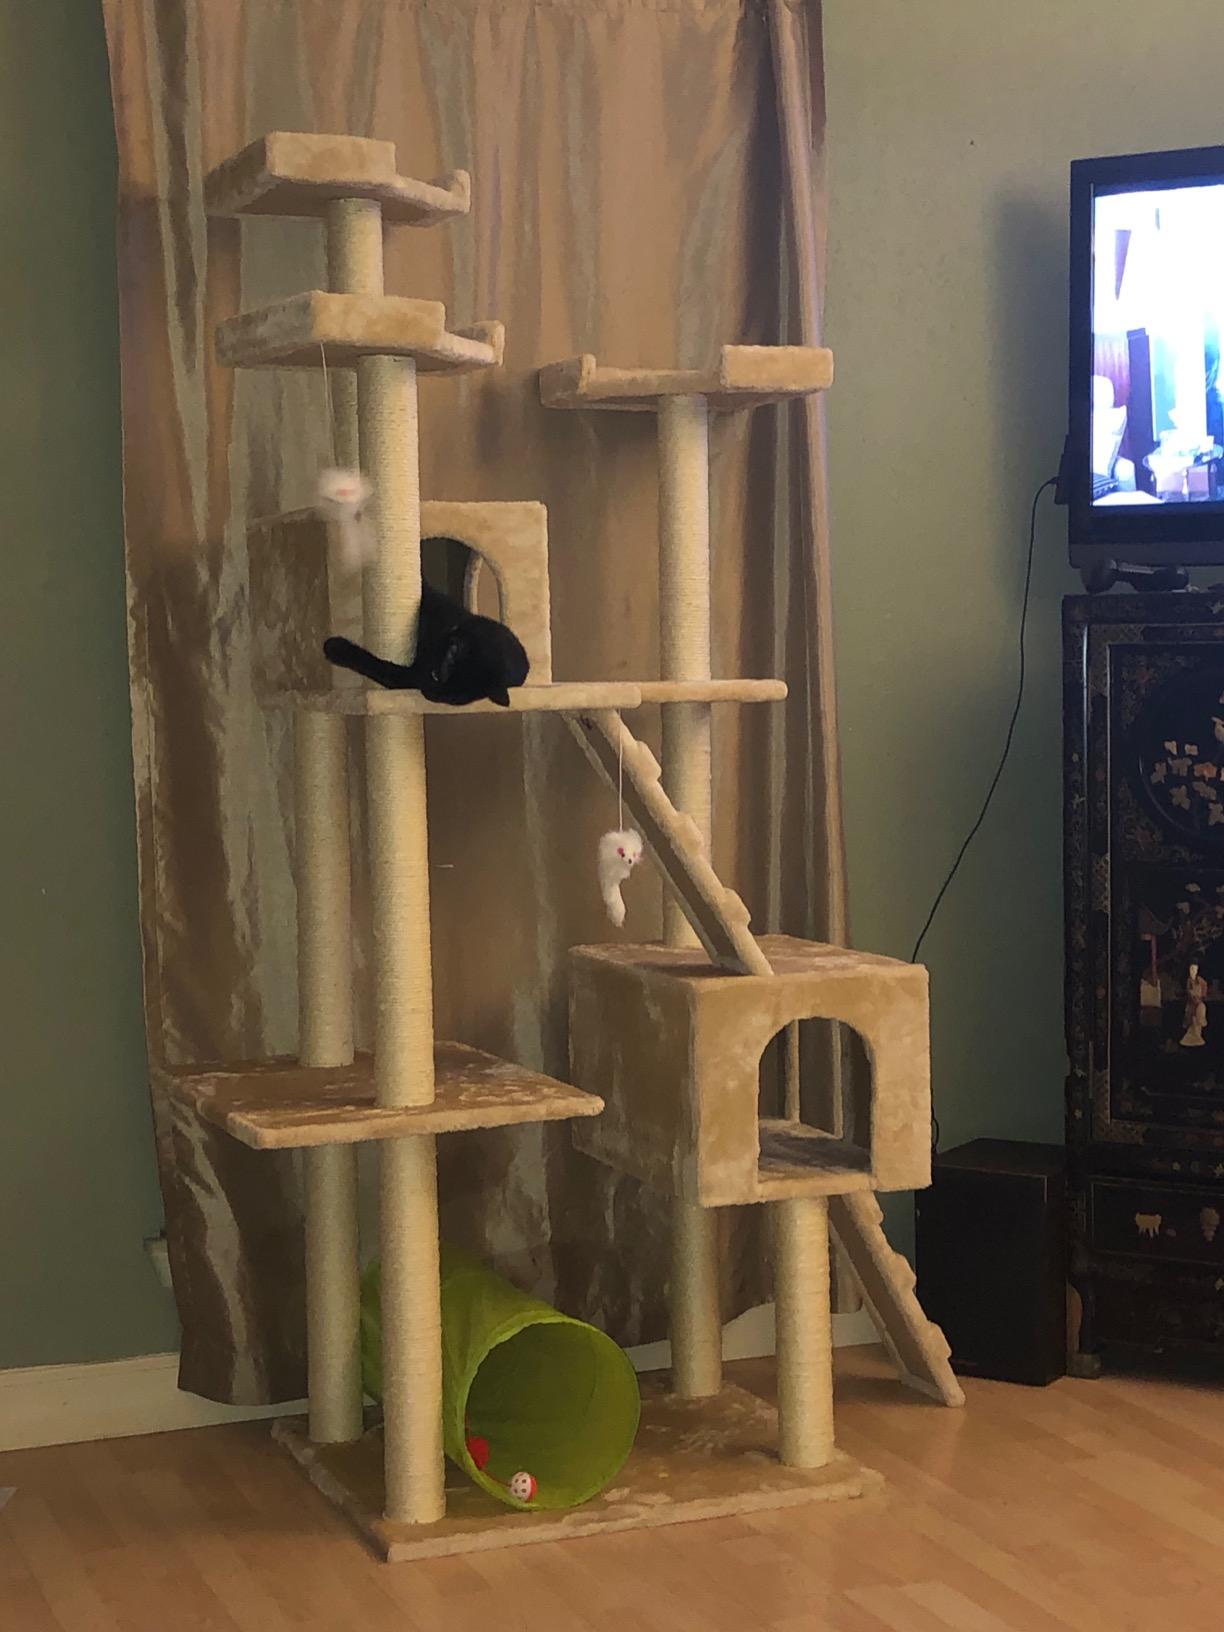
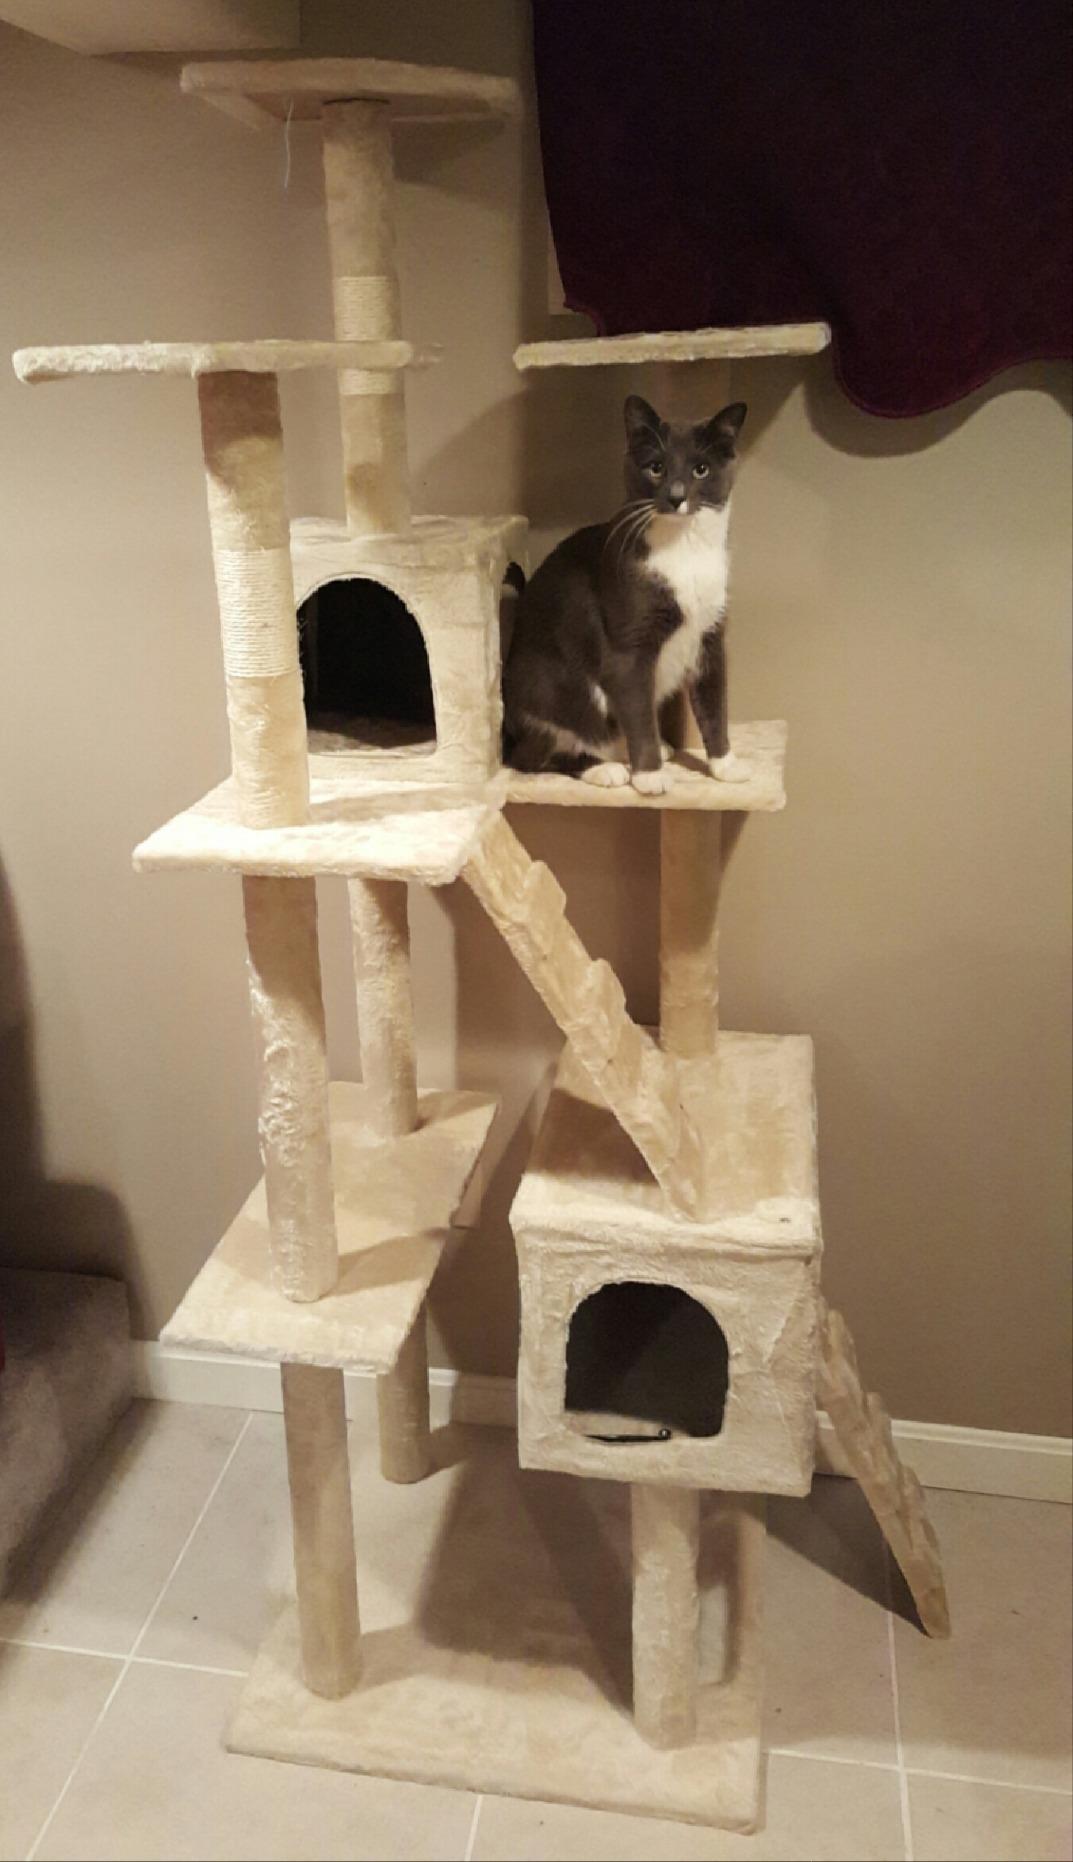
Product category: items_cat tree
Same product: yes